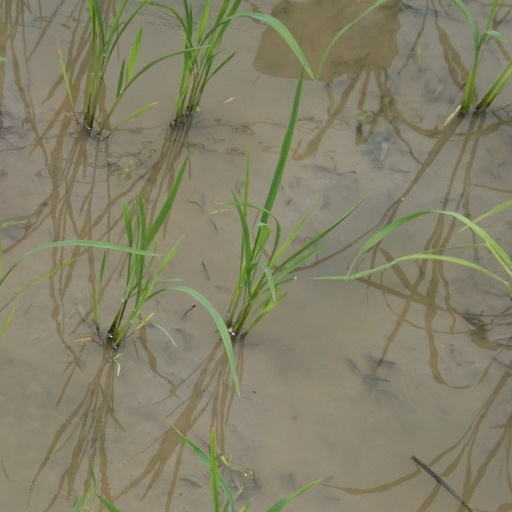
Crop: rice